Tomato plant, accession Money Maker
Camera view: bottom (45 deg); turntable rotation: 60 degrees
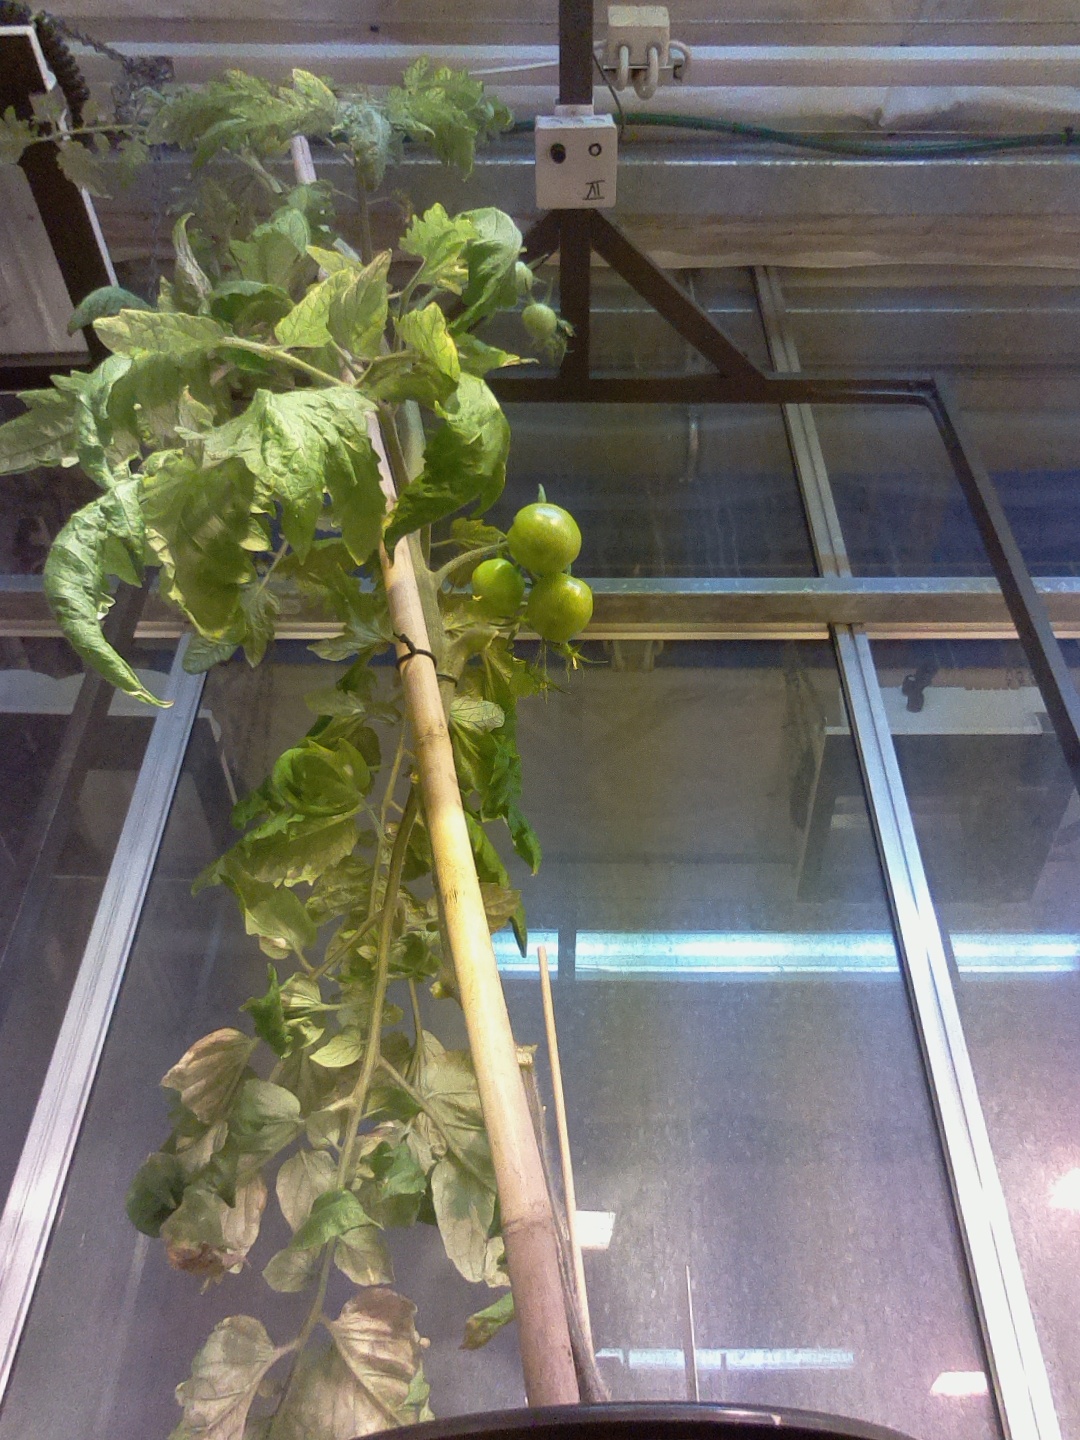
BBCH growth stage 78: 80% -90% of final fruit size